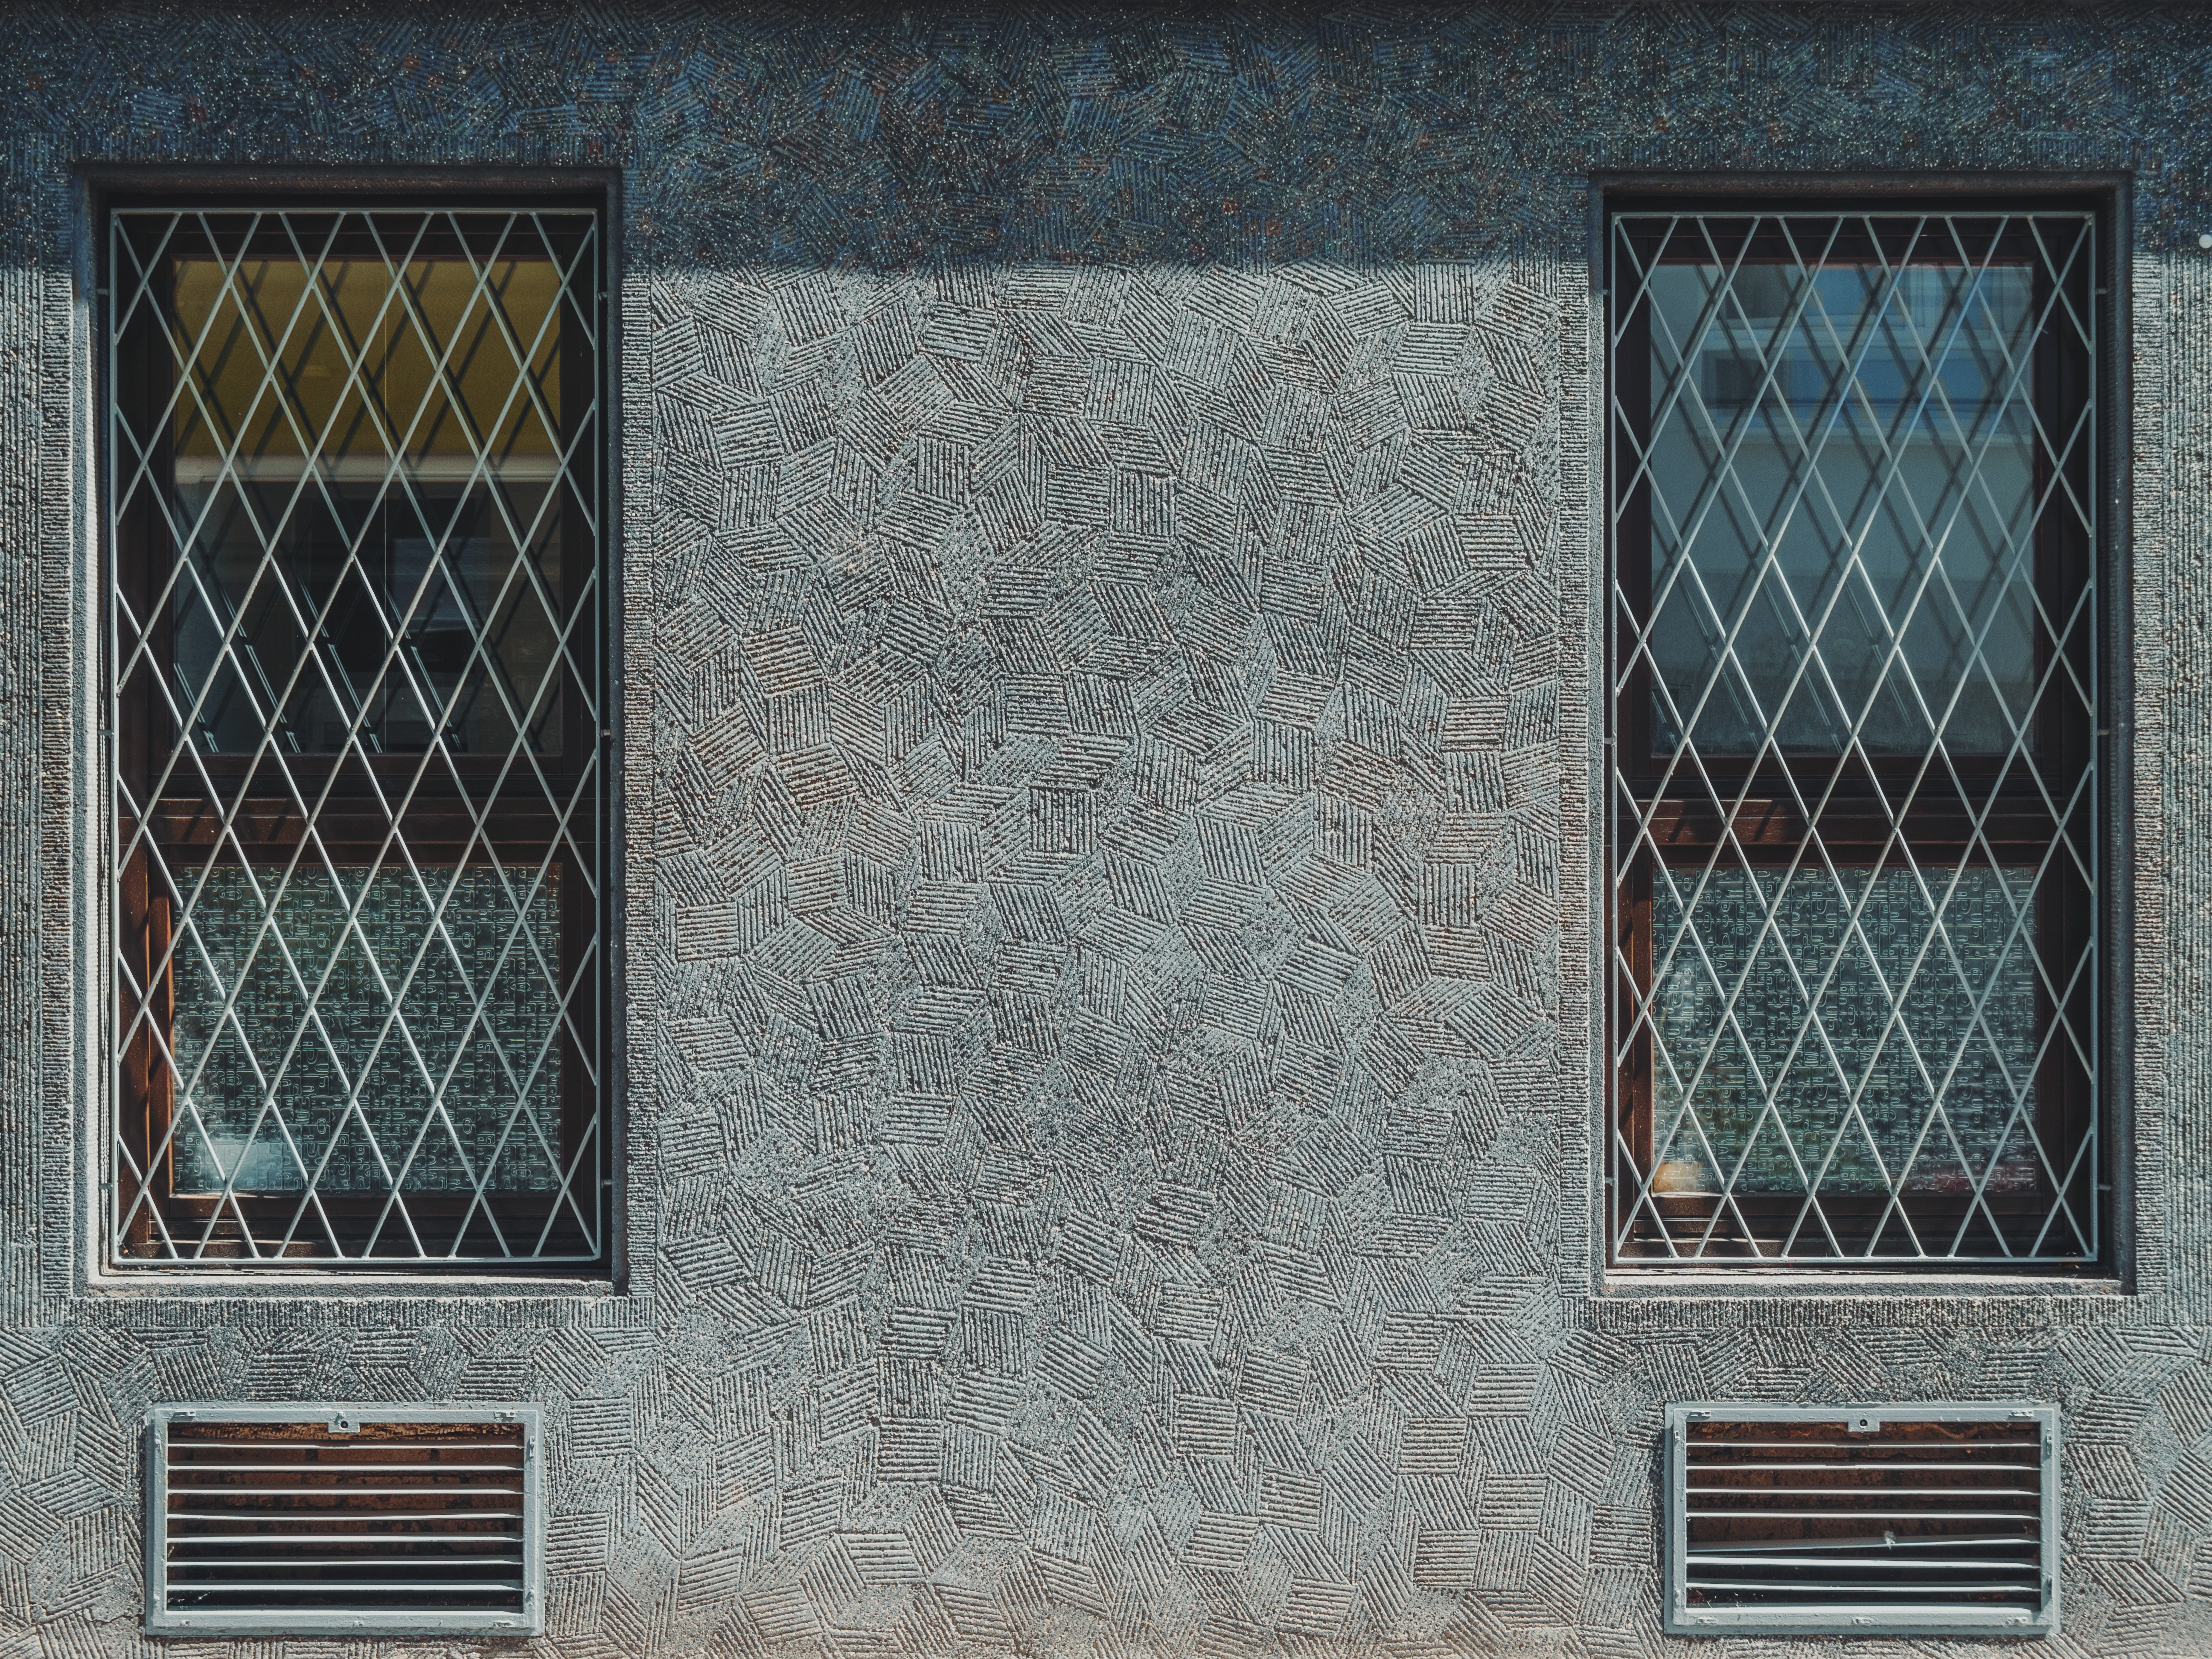
floor, window, glass, wall, facade, tile, door, material, interior design, art, design, flooring, window covering